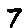
Label: 7